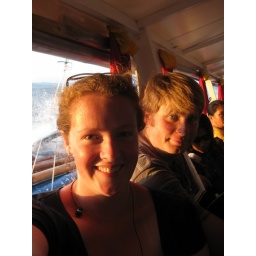
We made the last boat of the day. Sunset over the ocean on our way to Puerto Galera.